Saint-Michel-de-Maurienne derailment

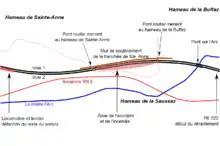
Site of the accident

The train departed from Modane station at 11:15 p.m., and descended into the valley. The driver began the downhill descent as slowly as possible, at on the first incline, but from Freney onwards, a short distance from Modane, the train began accelerating to an eventual uncontrollable speed of as measured by the locomotive's speed indicator. The driver applied the brakes to no effect, owing to the heavy load, and quickly lost control of the train. Lacking sufficient braking power for the steep downgrade of 3.3 percent, the train derailed.